Karl May Festival in Bad Segeberg

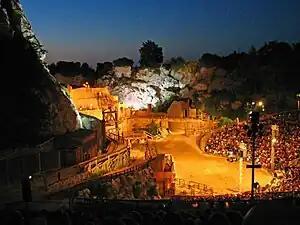
Performance by night in August 2009

The 'Karl May Festival' (') is a theatre festival in Bad Segeberg, Schleswig-Holstein, Germany. The festival has been held annually since 1952 and, since that year, Karl May's adventure novels about the Wild West have been put on stage as part of "Karl May Festival" in the Kalkberg Stadium at the scenic Segeberger Kalkberg.